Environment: real
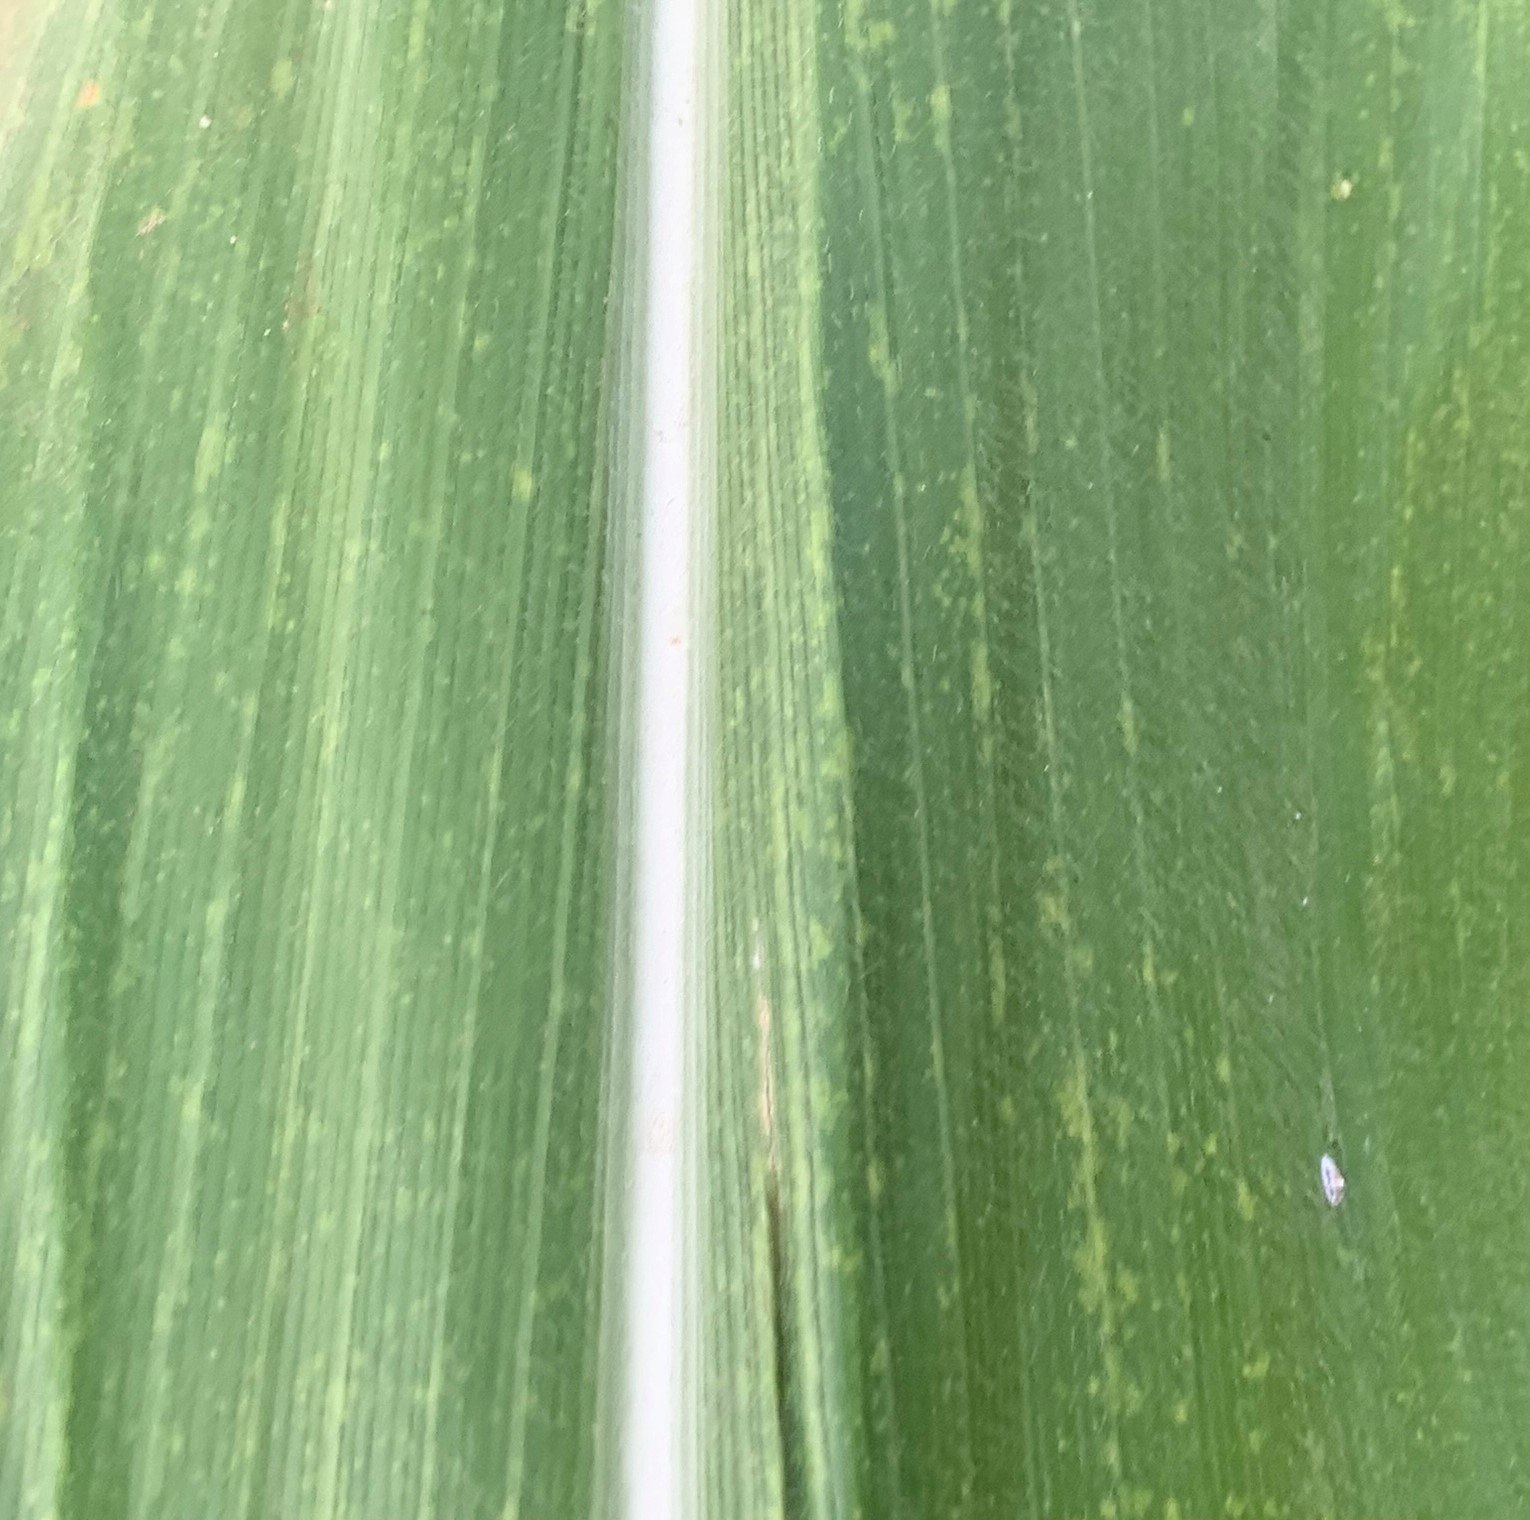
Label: lethal_necrosis